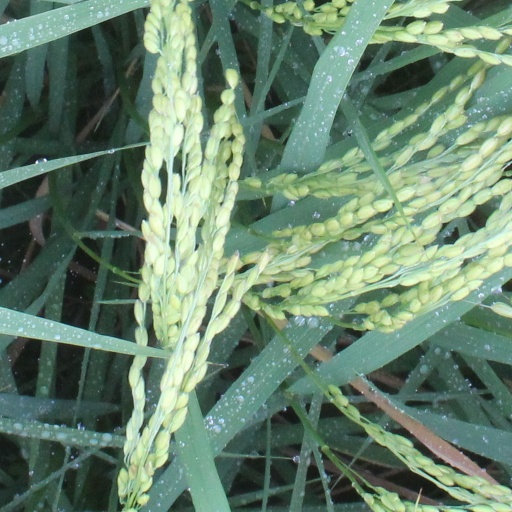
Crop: rice